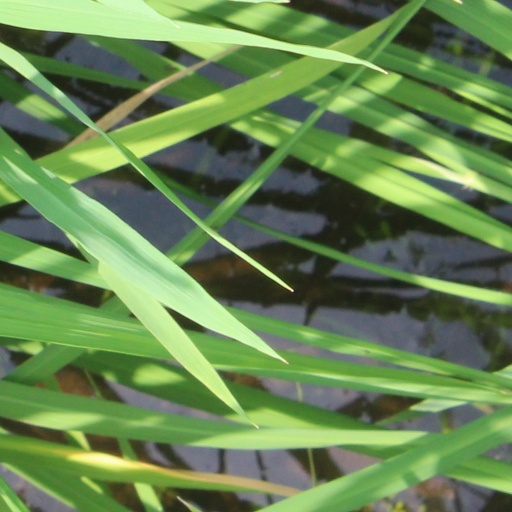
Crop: rice